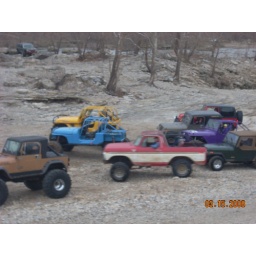
I'm in the red and white Bronco you see in these pictures.